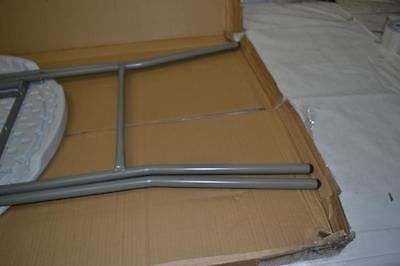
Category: table